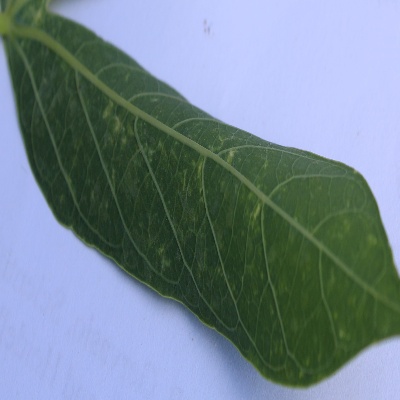
Crop: Cassava
Condition: green mite